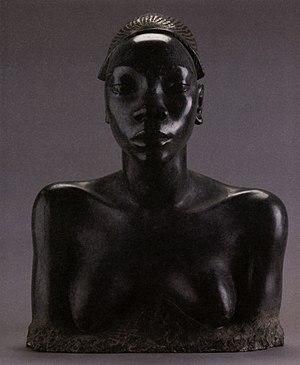
Jeanne Tercafs née en 1898 à Kerniel et morte en 1944 à Bruxelles, est une sculptrice belge.